Krypto (game)

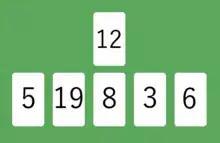
A spread of Krypto cards: players must find a way to calculate 12 using the numbers 5, 19, 8, 3 and 6

Krypto is a card game designed by Daniel Yovich in 1963 and published by Parker Brothers and MPH Games Co. It is a mathematical game that promotes proficiency with basic arithmetic operations. More detailed analysis of the game can raise more complex statistical questions.